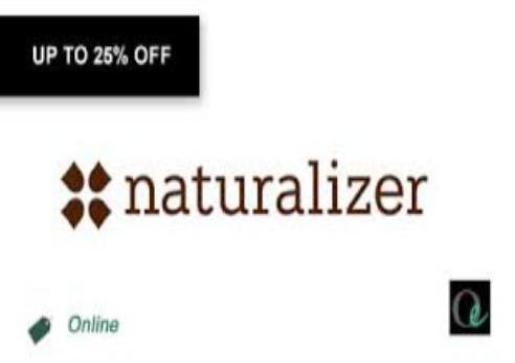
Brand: naturalizer-1
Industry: Clothes